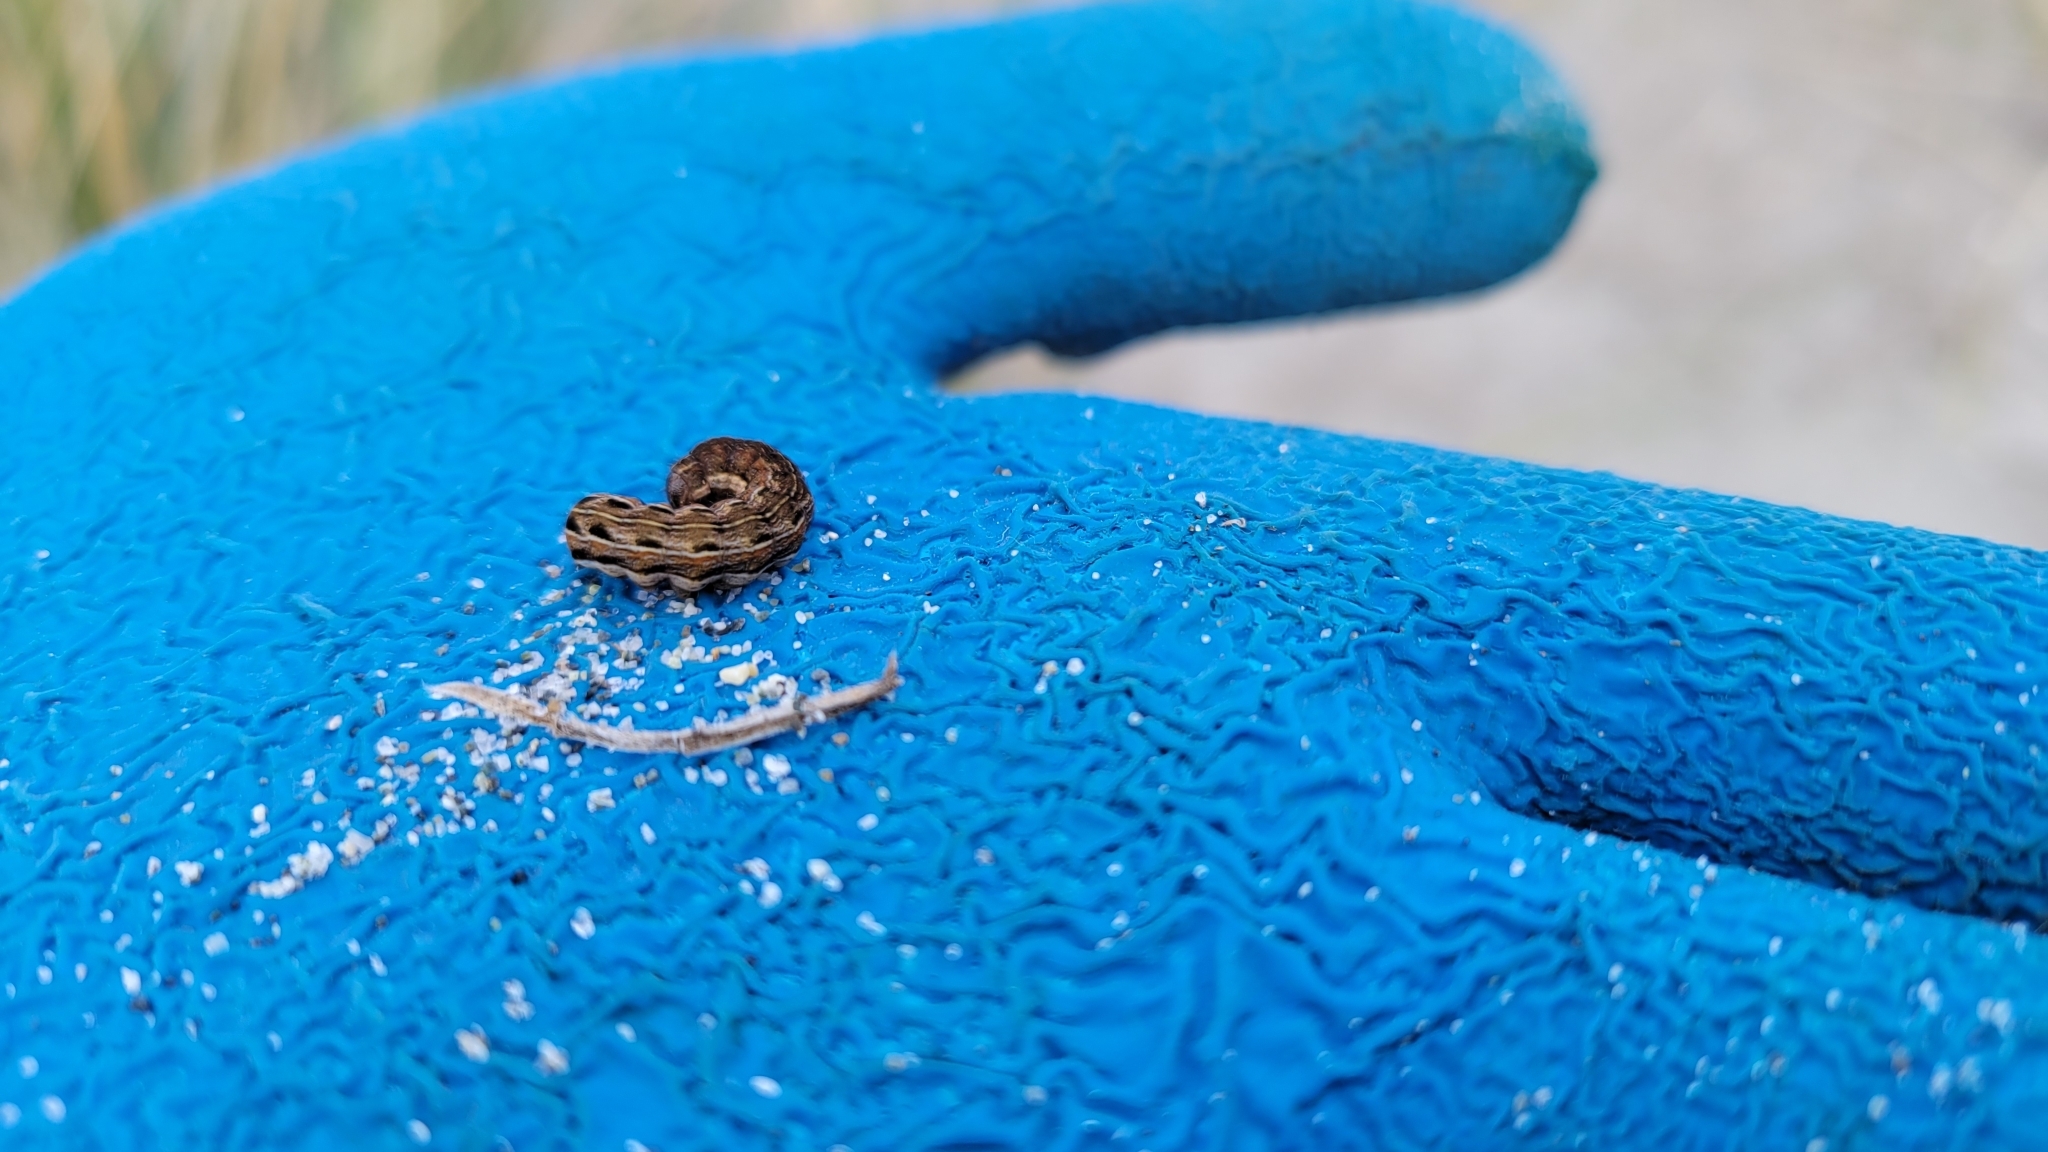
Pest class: cutworms